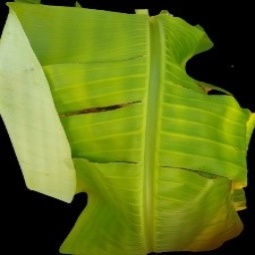
Label: Calcium